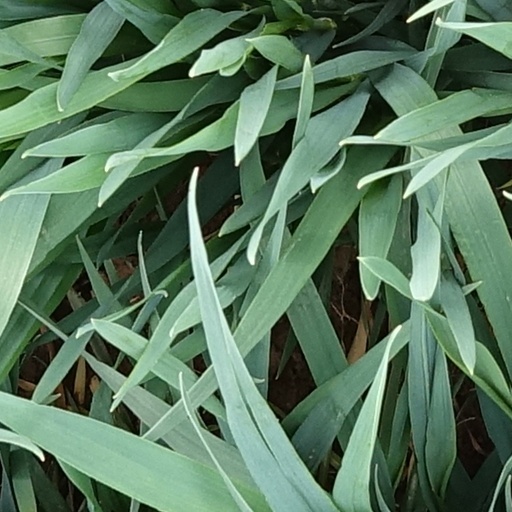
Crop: wheat